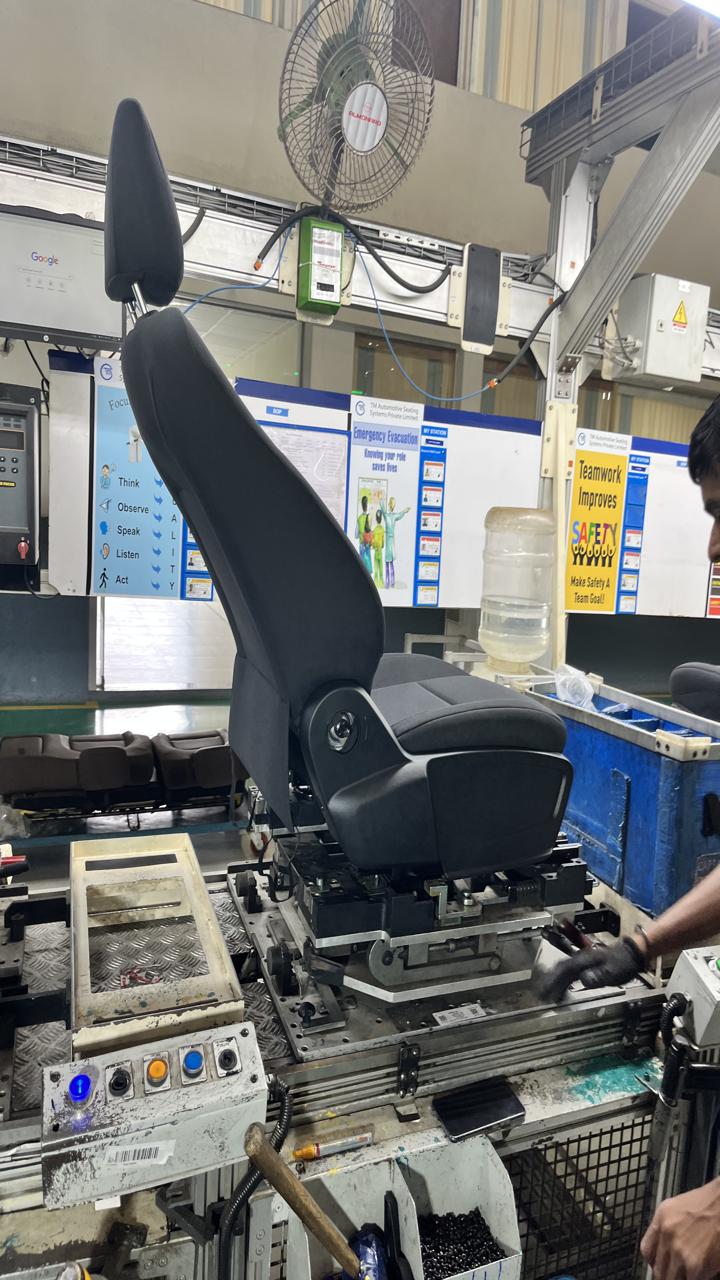
Label: No knob